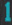
Number: 1